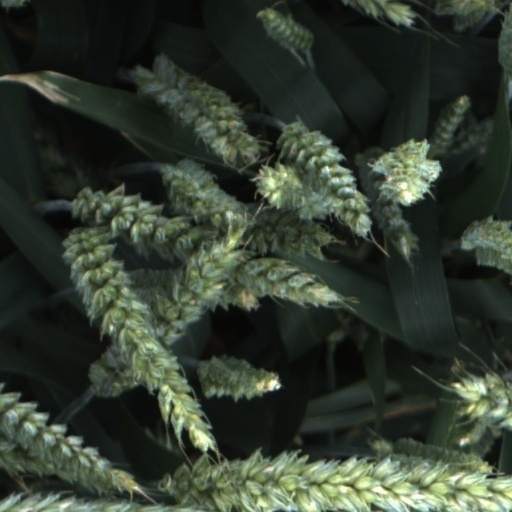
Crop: wheat